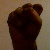
The image shows a hand gesture representing the letter 'S' in Indian Sign Language.